Alton Newell

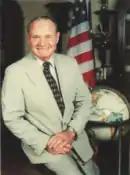
Alton Newell

Alton Scott Newell Sr. (August 19, 1913 – March 29, 2000) was an American industrialist who invented the Newell Shredder and founded Newell Industries.